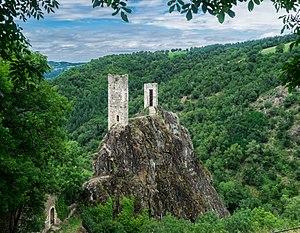
Château de Peyrusse-le-Roc, Aveyron, France
Peyrusse-le-Roc est une commune française, située dans le département de l'Aveyron en région Occitanie. Ses habitants sont appelés les Pétruciens.